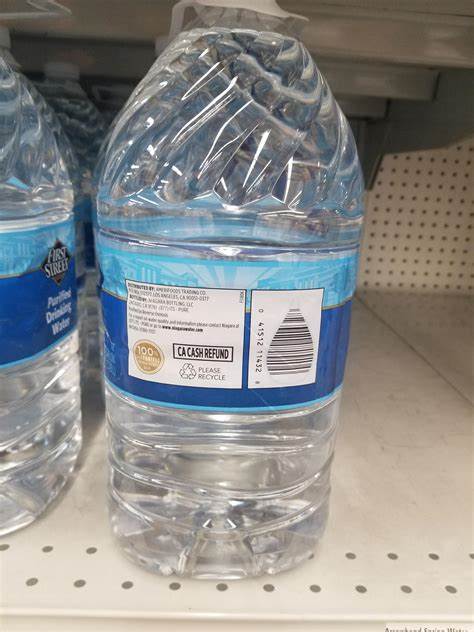
Waste category: plastic